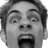
Emotion: surprise